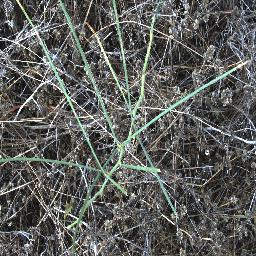
Label: parkinsonia